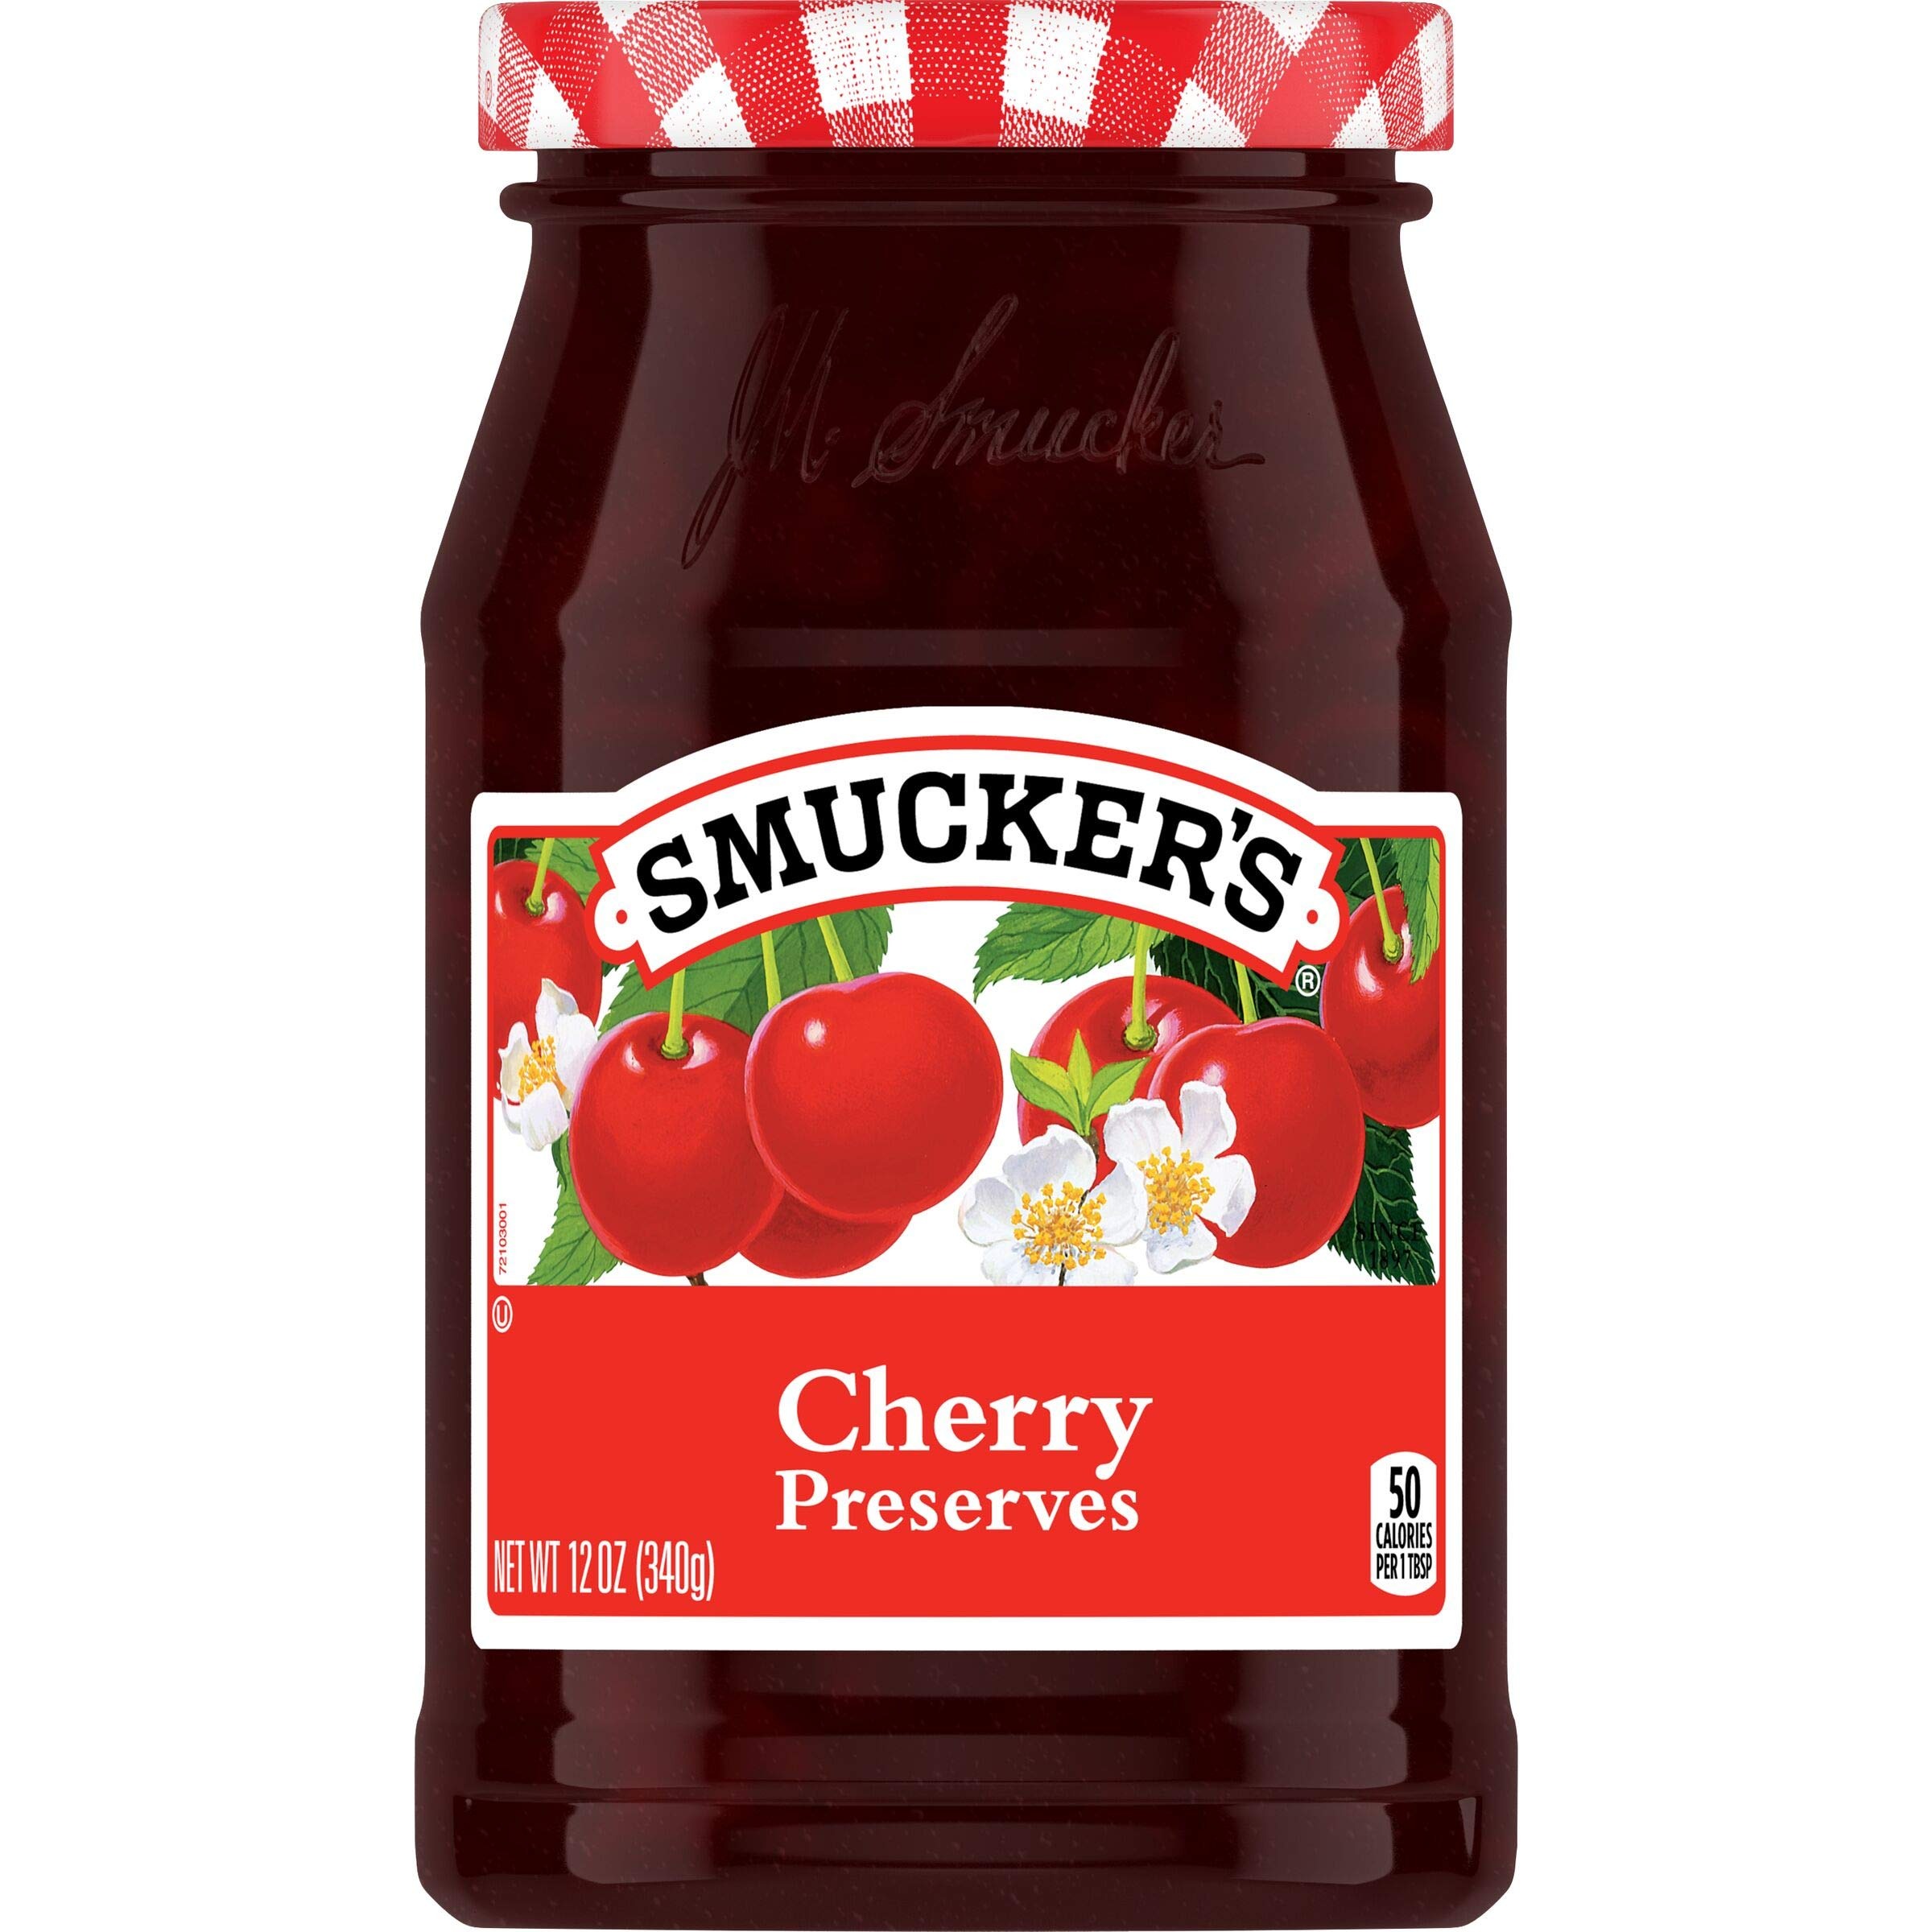
Item Name: Smucker's Cherry Preserves, 12 Ounce
Bullet Point 1: Contains 1- 12 Ounce Jar of Smucker's Cherry Preserves
Bullet Point 2: Sweet and tart cherry flavor
Bullet Point 3: Preserves made with whole or large pieces of high-quality fruit
Bullet Point 4: Partner with peanut butter for a classic PB and J
Bullet Point 5: Serves as a filling for cupcakes, topping for waffles, or a delicious base for fruit sauces
Value: 12.0
Unit: Ounce

Price: 9.99